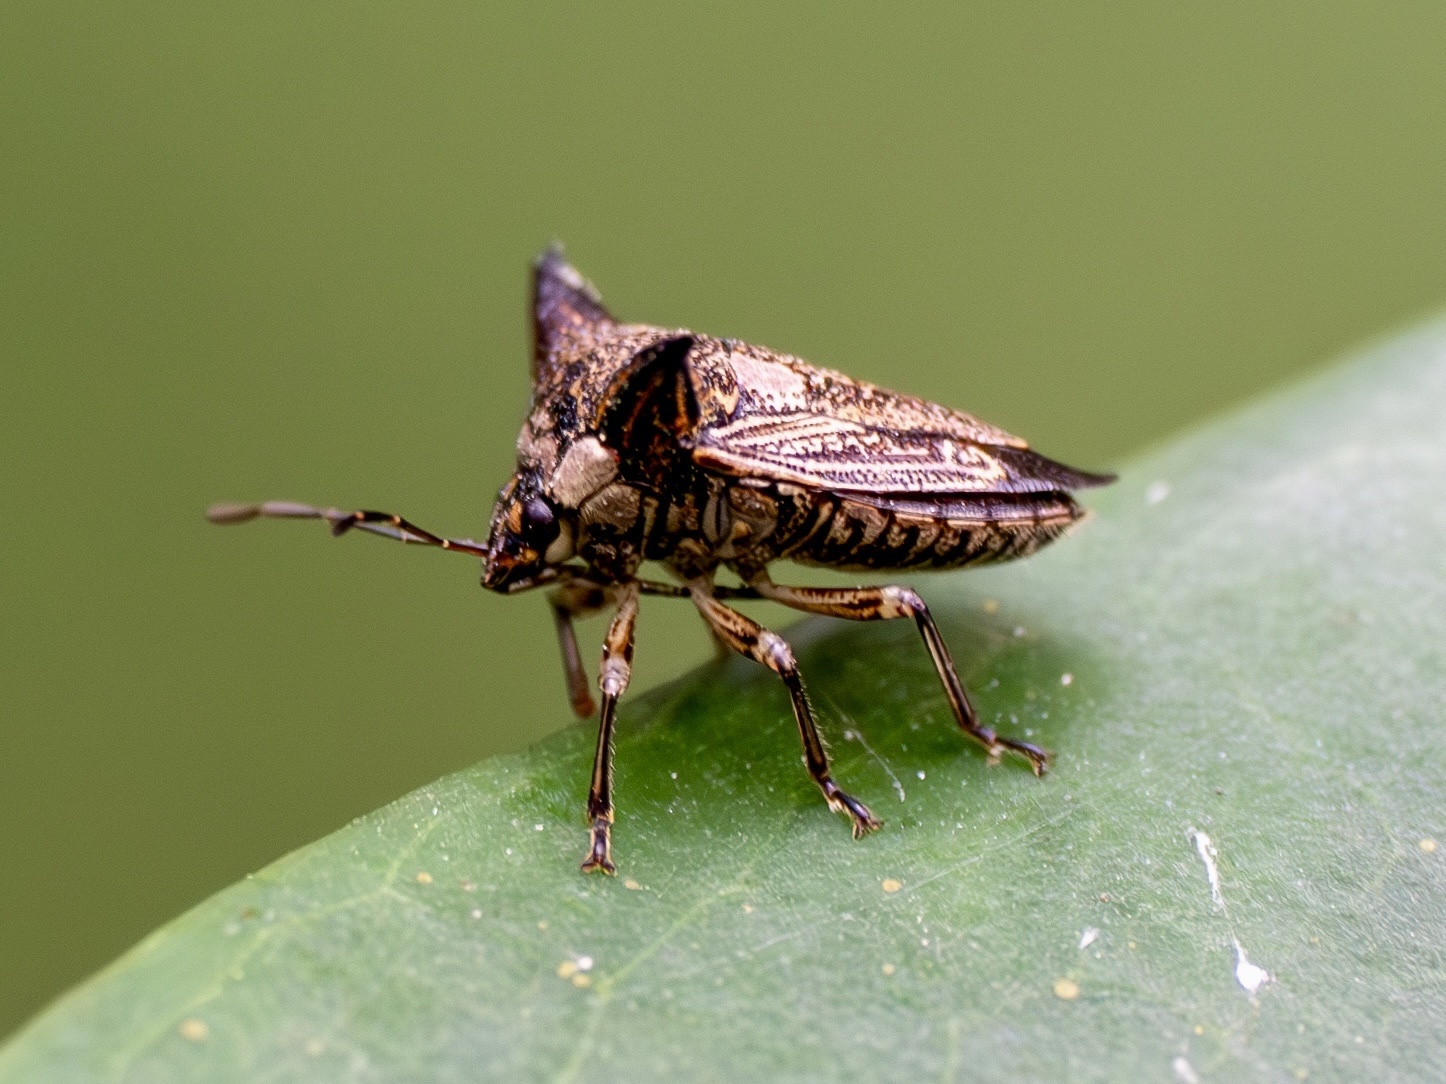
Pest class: stink_bug